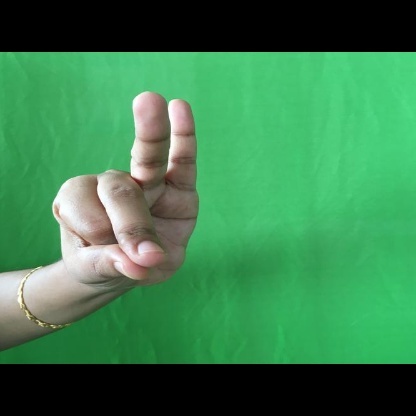
Mudra: Bramaram